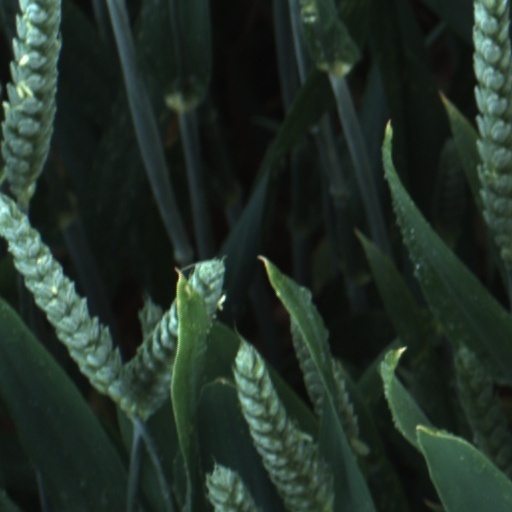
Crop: wheat